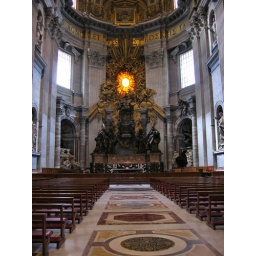
Raised seven meters, the chair of St. Peter towers over the interior of St. Peter's Basilica in Vatican City.